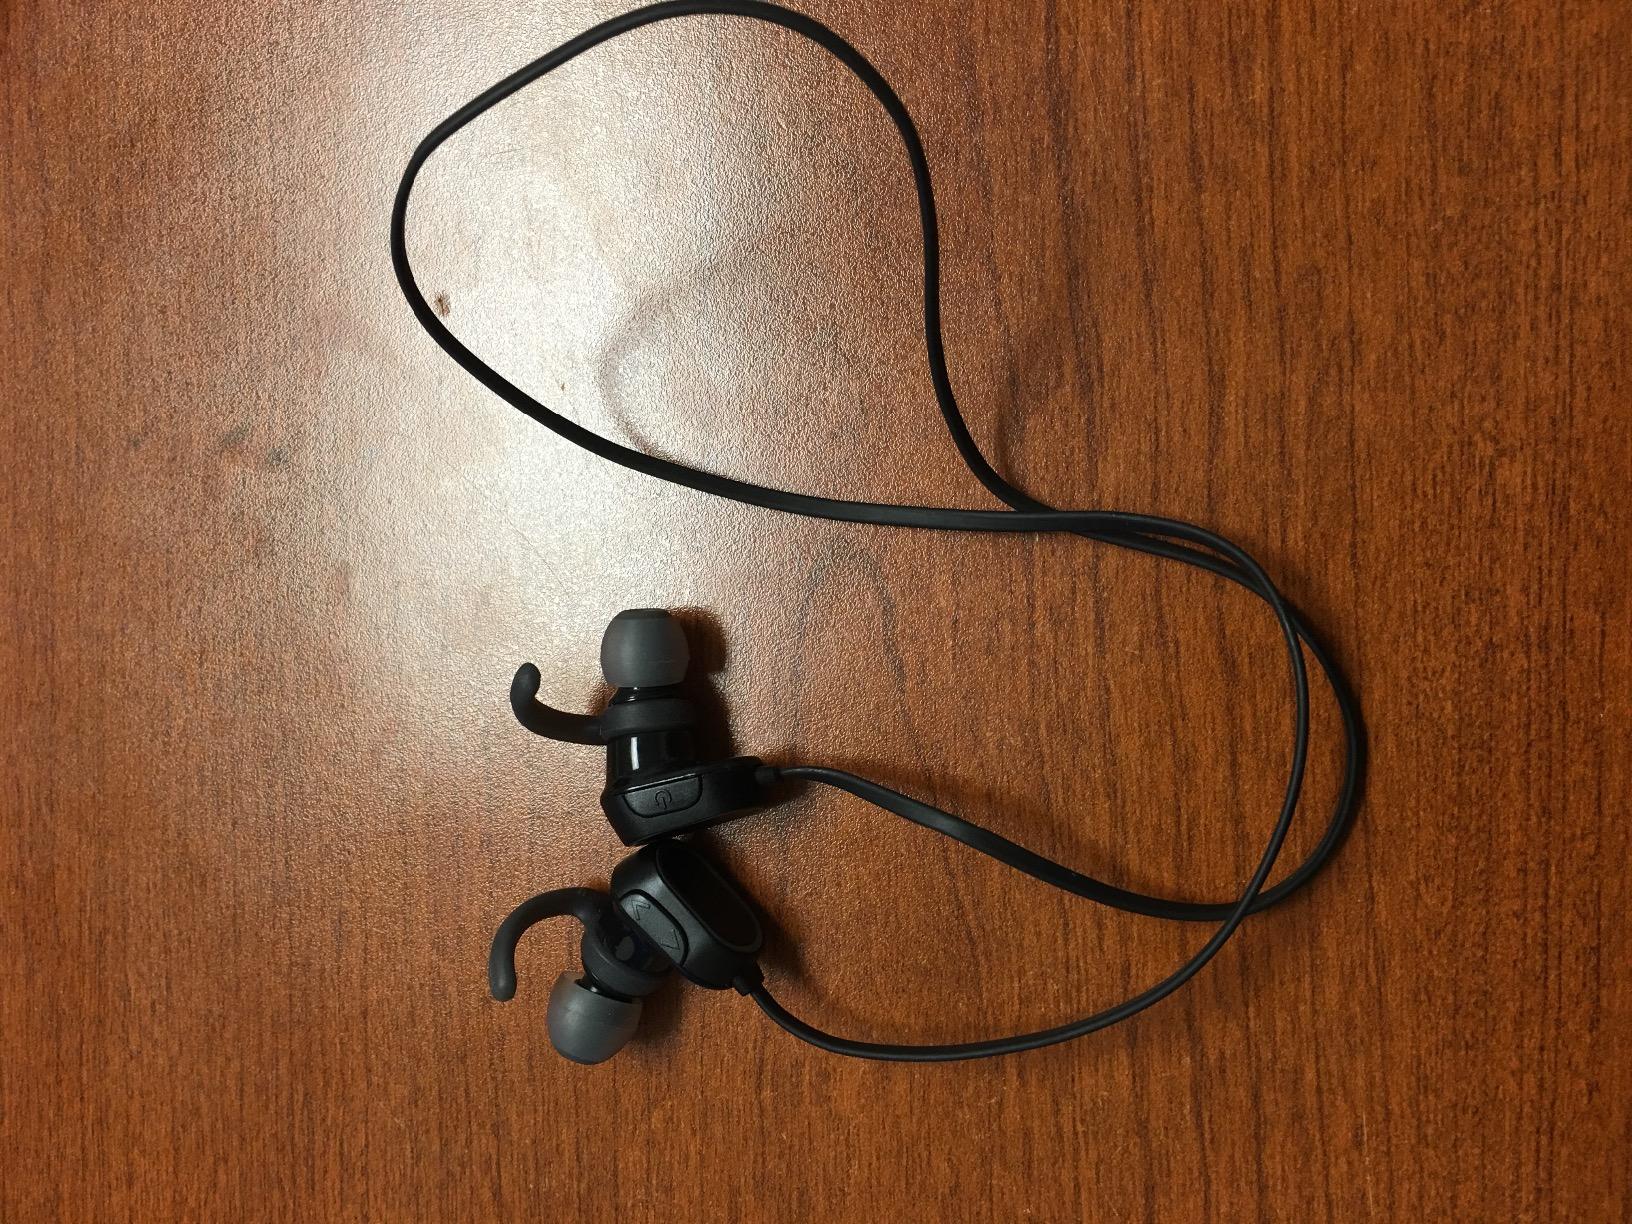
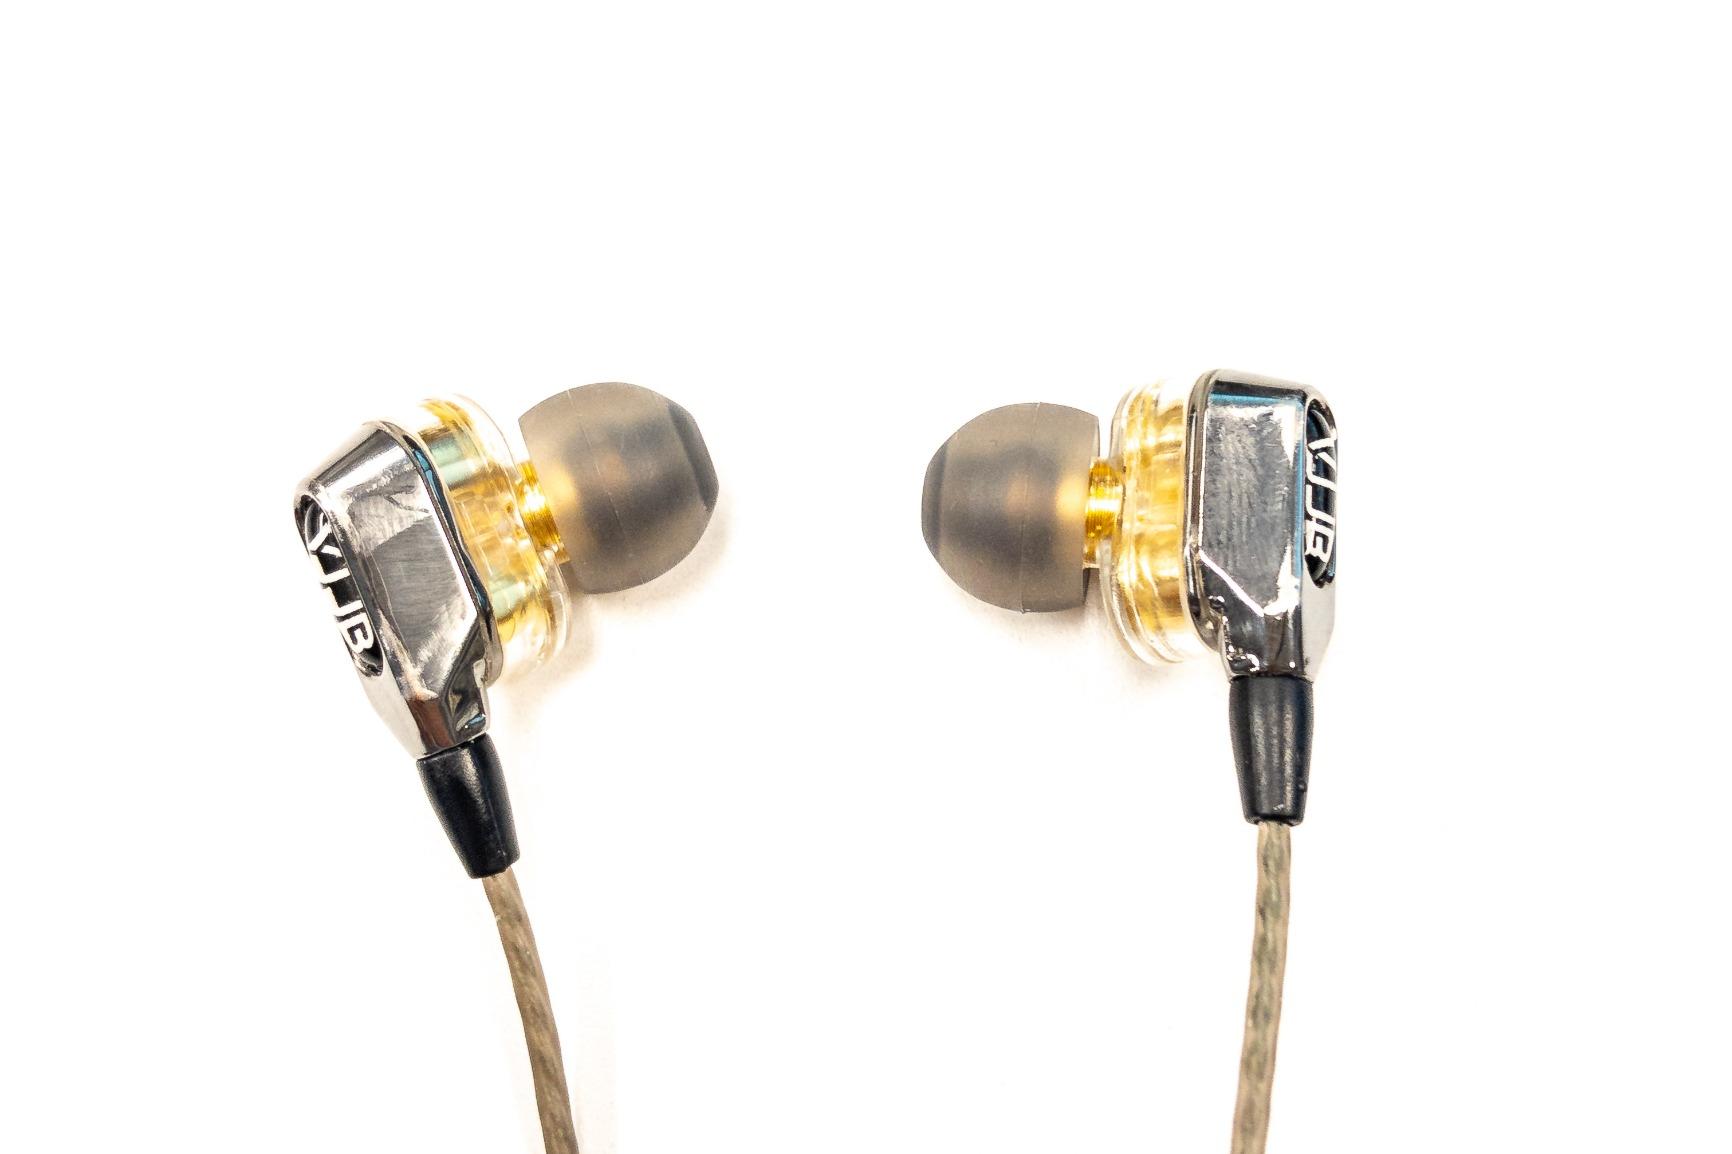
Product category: headphones
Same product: no